Typhoon Bolaven (2012)

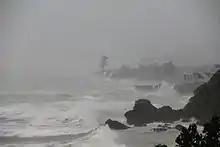
Large sea waves from Bolaven hitting Okinawa Island

Although located more than away from Eastern China, officials in the country issued sea warnings on August 27 due to waves estimated between over the East China Sea and Yellow Sea. In Northeastern China, ferry service along the Yalu River in Dandong City was suspended the same day. Due to the threat of heavy rains, approximately 23,000 were evacuated in Jiangsu Province. In Weihai city, more than 2,000 vessels sought refuge at port and ferry services were canceled. In Shanghai, more than 100 flights were canceled on August 28 due to the storm.